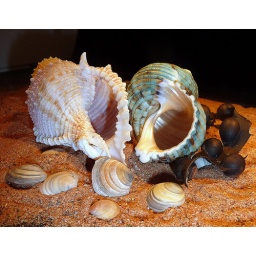
Don here I have simply placed a small amount of sand against a black background and put shells onto it.